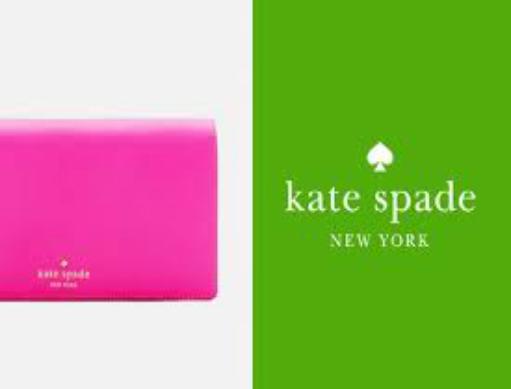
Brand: KATE SPADE-2
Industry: Clothes